Sinodelphys

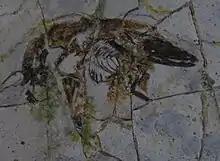
Specimen at the French National Museum of Natural History, Paris

Only one fossil specimen is known, a slab and counterslab given catalog number CAGS00-IG03. It is in the collection of the Chinese Academy of Geological Sciences.